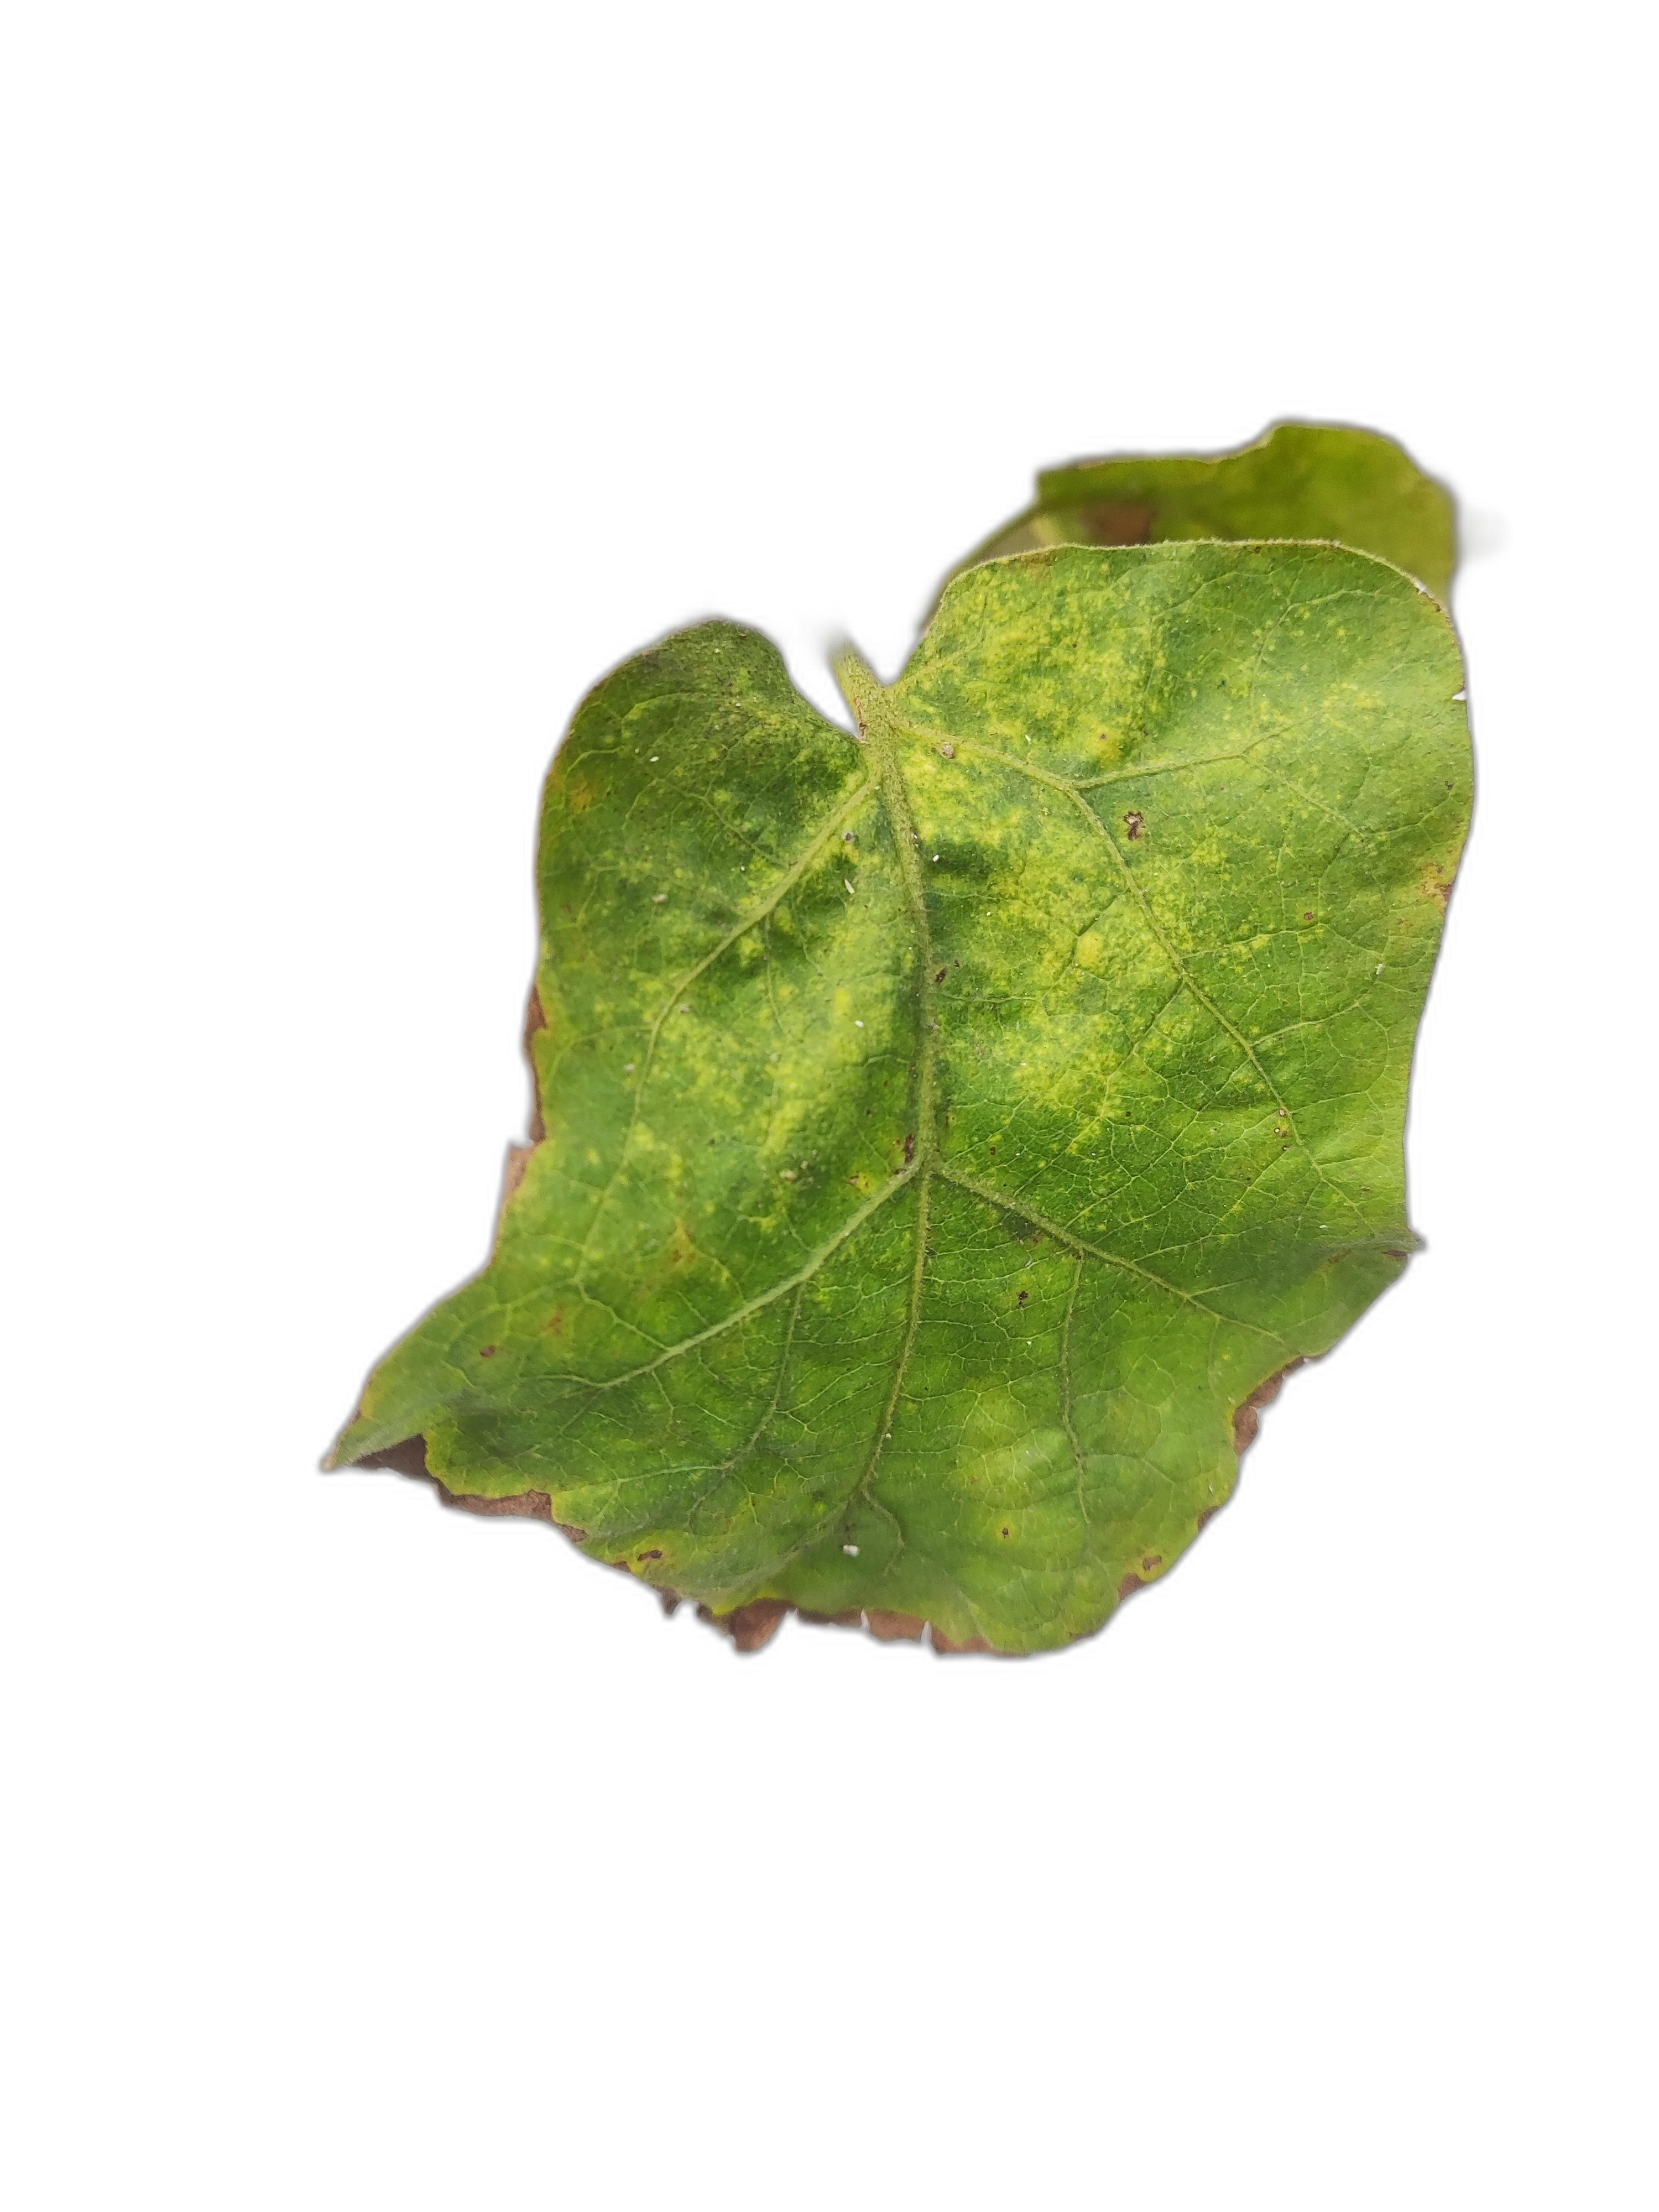
Label: Leaf Spot Disease